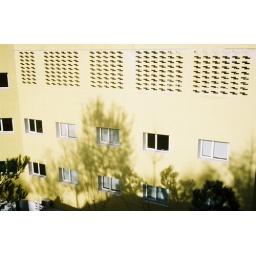
yellow building in the sun